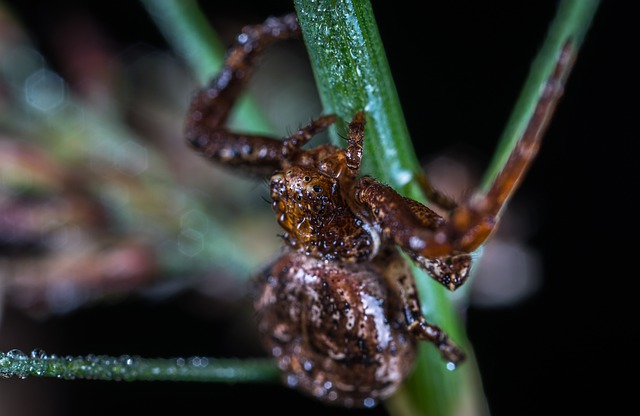
Label: ragno